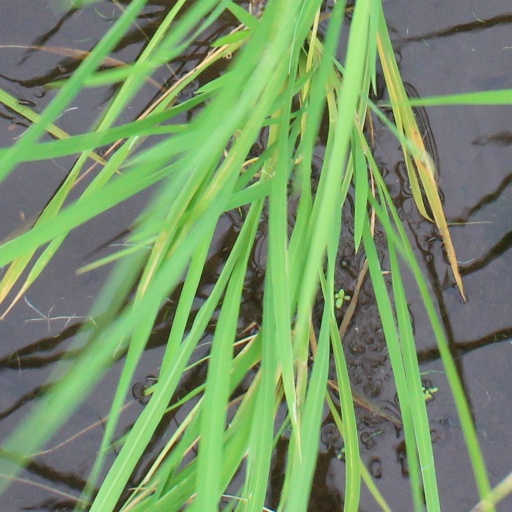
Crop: rice